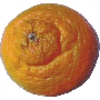
Label: mandarine